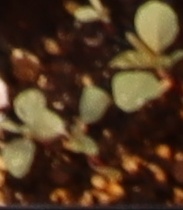
Label: Redroot Pigweed